Harry Eve

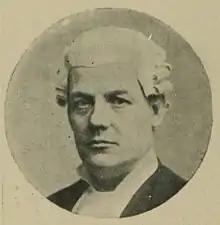
Harry Eve, 1904

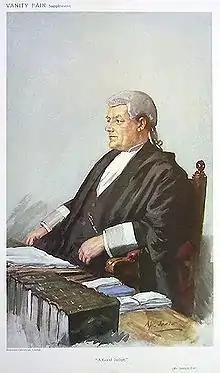

Sir Harry Trelawney Eve (13 October 1856 – 10 December 1940) was an English barrister, judge and Liberal Party politician.